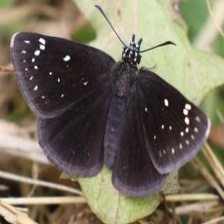
Species: SOOTYWING